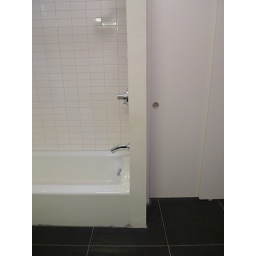
Grout stain at base of bathtub--also general sloppiness / dirtiness at edge between wall and floor in bathroom.